Monroe Township, Logan County, Ohio

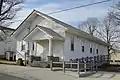
Monroe Township Hall in Pickrelltown

The township is governed by a three-member board of trustees, who are elected in November of odd-numbered years to a four-year term beginning on the following January 1. Two are elected in the year after the presidential election and one is elected in the year before it. There is also an elected township fiscal officer, who serves a four-year term beginning on April 1 of the year after the election, which is held in November of the year before the presidential election. Vacancies in the fiscal officership or on the board of trustees are filled by the remaining trustees.